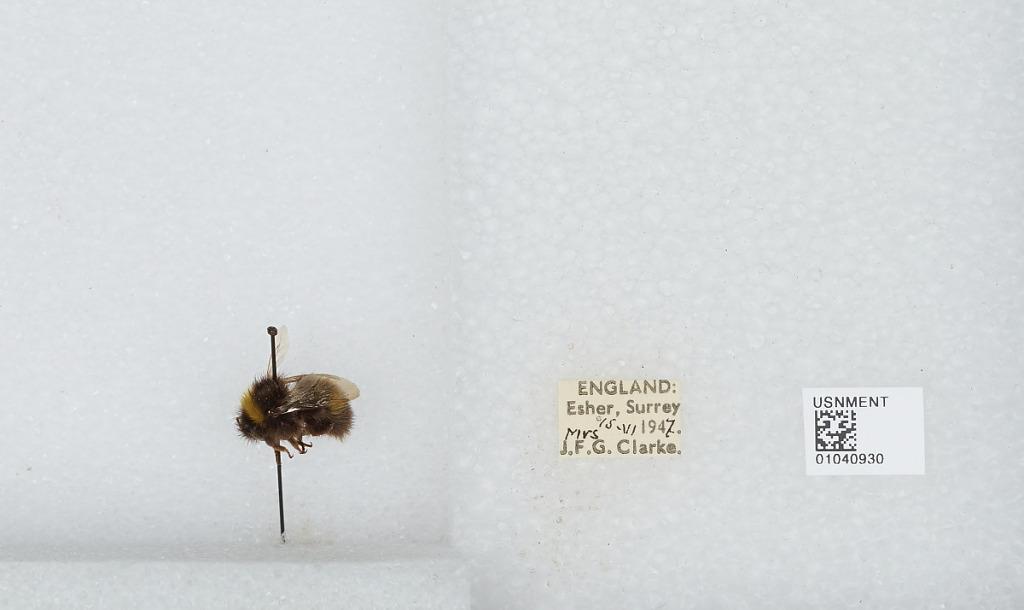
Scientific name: Bombus (Pyrobombus) pratorum (Linnaeus)
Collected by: J. Clarke
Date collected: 1947-6-15
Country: United Kingdom
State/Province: England
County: Surrey
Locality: Esher
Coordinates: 51.3691, -0.365